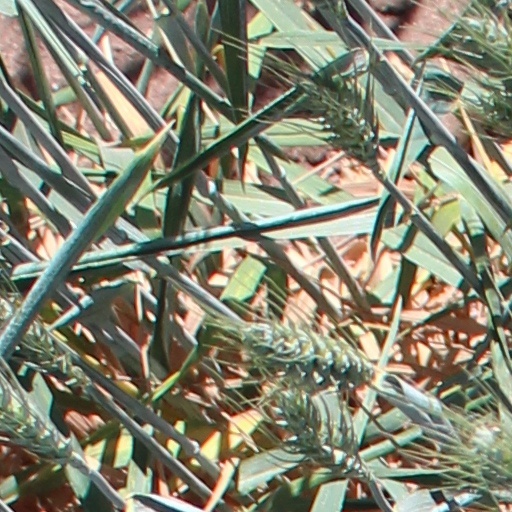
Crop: wheat